English Avenue and Vine City

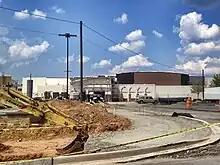
A Walmart under construction at Westside Village, August 2012

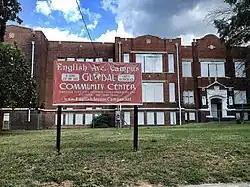
English Avenue Elementary School, site of a proposed "green technology global community center"

In 1999, the Atlanta Housing Authority first announced plans for the "Historic Westside Village", a $130 million commercial, residential and retail project at the area's southern end near Martin Luther King Jr. Dr. at Ashby St. A Publix supermarket opened in May 2002 but the overall project stalled by 2003 as further anchor tenants did not materialize. This, along with disappointing sales, caused the Publix - the only full-sized supermarket for miles around - to close in December 2009. "Creative Loafing" called the project the most notorious "municipal boondoggle...to have tarred Atlanta" during mayor Bill Campbell's era; the project "fell victim to...cronyism, bureaucratic incompetence and a flagrant disregard for federal lending guidelines". In December 2010 things looked up as the Atlanta Development Authority announced plans for Wal-Mart to open a store on the site, which Mayor Kasim Reed called "an end to the food desert in the area". In January 2013 the Wal-Mart opened for business.